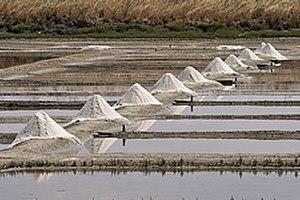
Les marais salants - Île de Ré Photo issue de ma banque d'images personnelle
L'histoire du département de la Charente-Maritime, en tant qu'entité administrative, commence le 22 décembre 1789 par un décret de l'Assemblée constituante. Ce dernier n'entre cependant en vigueur que quelques mois plus tard, le 4 mars 1790. Fondé sur des considérations géographiques — le cours inférieur de la Charente — le département est alors nommé « Charente-Inférieure », appellation conservée jusqu'en 1941, date à laquelle il prendra le nom de « Charente-Maritime », dénomination soulignant sa situation sur le littoral atlantique.
L’île de Ré est une île française située dans le golfe de Gascogne, au large des côtes aunisiennes.
Longtemps dominée par l'agriculture et des activités traditionnelles et profondément marquée par une très forte ruralité, la Charente-Maritime s'affranchit peu à peu de l'image d'un département rural et pauvre. Elle est devenue avant le début du XXIᵉ siècle un territoire attractif, grâce à son littoral, atout majeur qui a largement contribué à moderniser son économie où le tourisme y joue un rôle déterminant.
L'Aunis est une région naturelle, assez fortement individualisée, située dans le nord-ouest du département de la Charente-Maritime.
Les marais salants ou salins correspondent à des installations d'origine anthropique dont le but est de favoriser l'extraction et la collecte de sel marin à partir de l'entrée d'une ressource, l'eau de mer. Il s'agit le plus souvent d'un dispositif de barrages, de vannes, de canaux et de différents bassins de rétention menant finalement à des bassins de faible profondeurs appelés carreaux, dans lesquels est récolté le sel, obtenu par l'évaporation de l'eau de mer, sous l'action combinée du soleil et du vent.
L'archipel charentais ou îles charentaises est un archipel situé entre moins de cent mètres pour la plus proche des cinq îles et six kilomètres pour la plus éloignée du littoral du département de la Charente-Maritime.